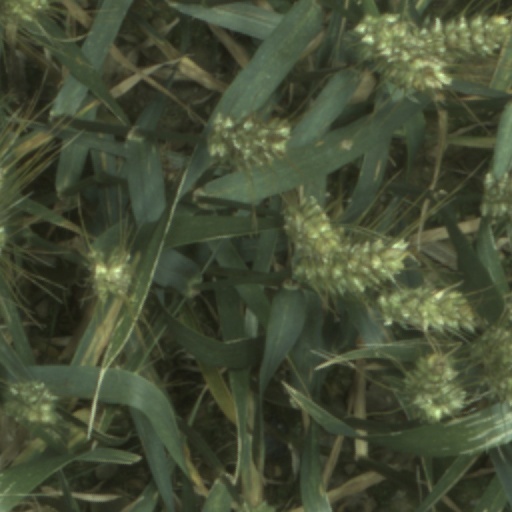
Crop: wheat